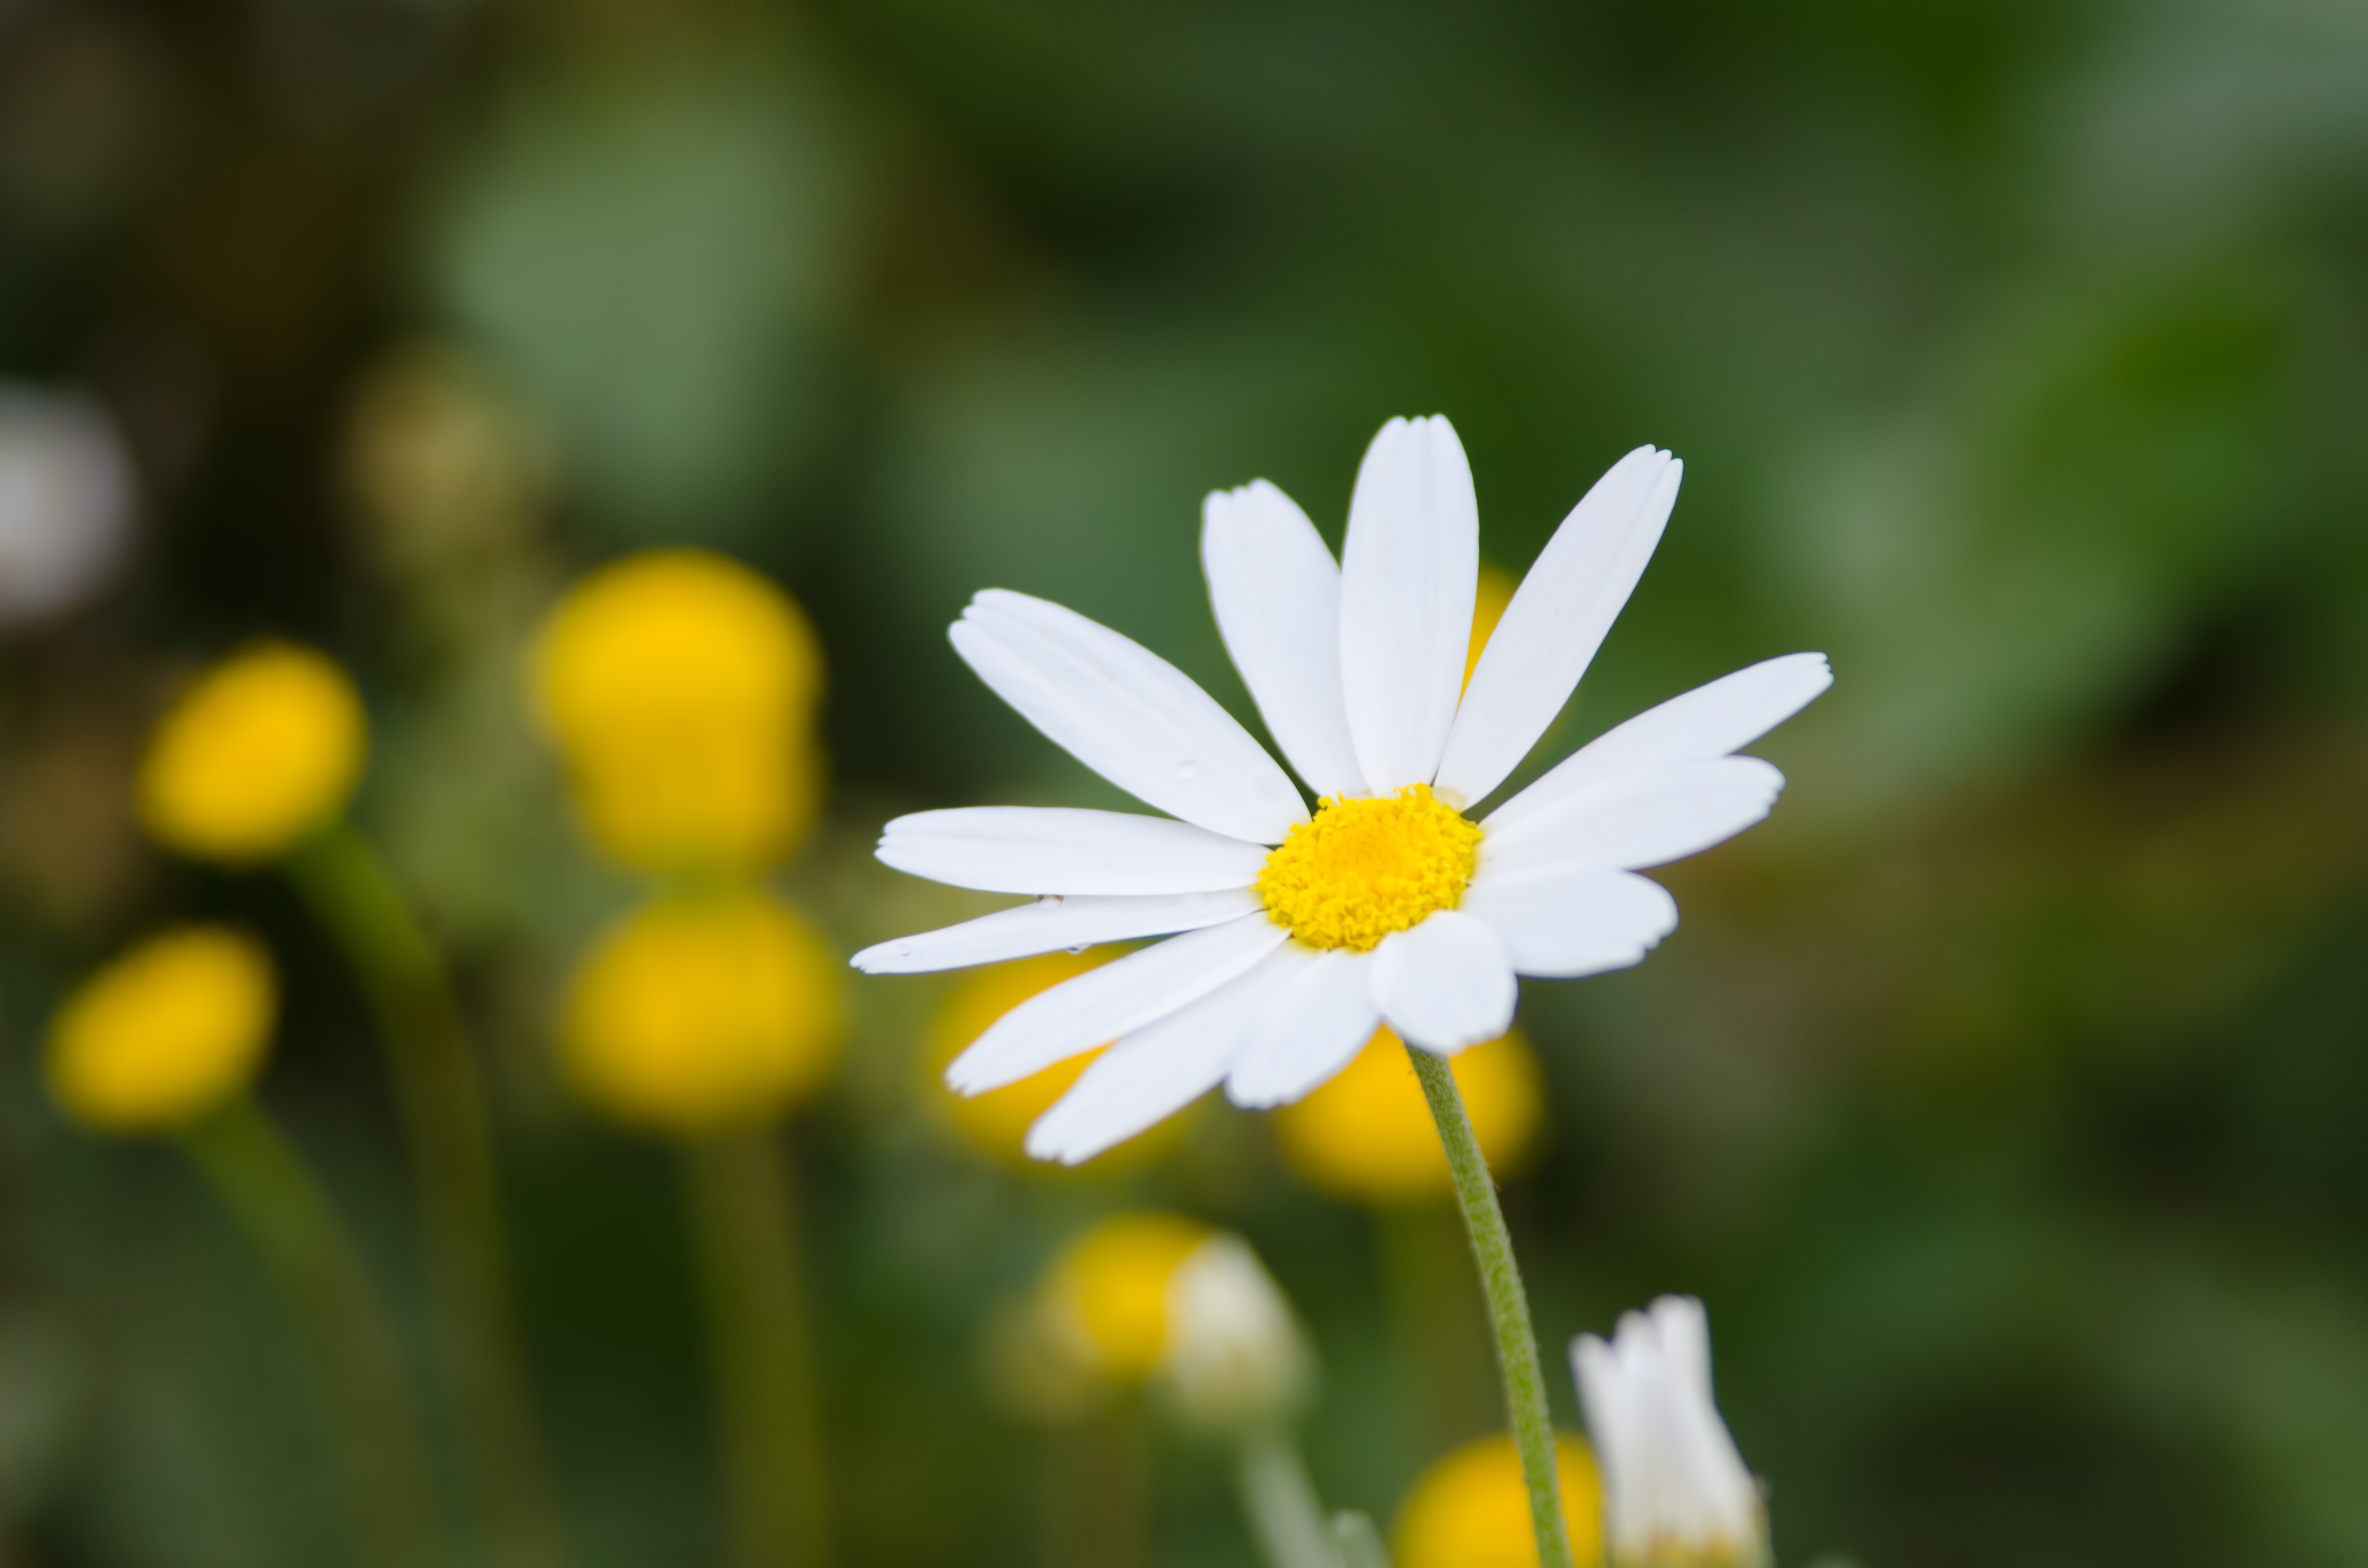
nature, grass, blossom, plant, white, field, meadow, sunlight, flower, petal, daisy, green, botany, yellow, flora, wildflower, close up, macro photography, flowering plant, daisy family, chrysanthemum flower, oxeye daisy, plant stem, land plant, chamaemelum nobile